It Is 'He' (Jai Sri Krishna)

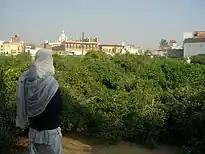
Seva Kunj gardens in Vrindavan, one of the locations that inspired Harrison to write the song

Late that morning, Harrison and Shankar accompanied Maharaj to Seva Kunj, a park that commemorates Krishna's love for all-night dancing with his gopis (cow-herd girls). Harrison later marvelled of Seva Kunj: "All the trees, which are so ancient, bow down and the branches touch the ground. Just to walk in that place is incredible." In "I, Me, Mine", he describes the Vrinadavan tour as "my most fantastic experience" and says that, at Maharaj's suggestion, he turned the bhajan into a song, titled "It Is 'He' (Jai Sri Krishna)".